Garfield Barwick

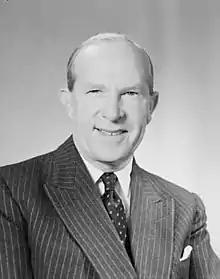
Barwick in 1962.

A member of the Liberal Party, Barwick was elected to the House of Representatives at the 1958 Parramatta by-election, beginning his parliamentary career at the relatively late age of 54. He was re-elected in the general elections of 1958, 1961, and 1963.